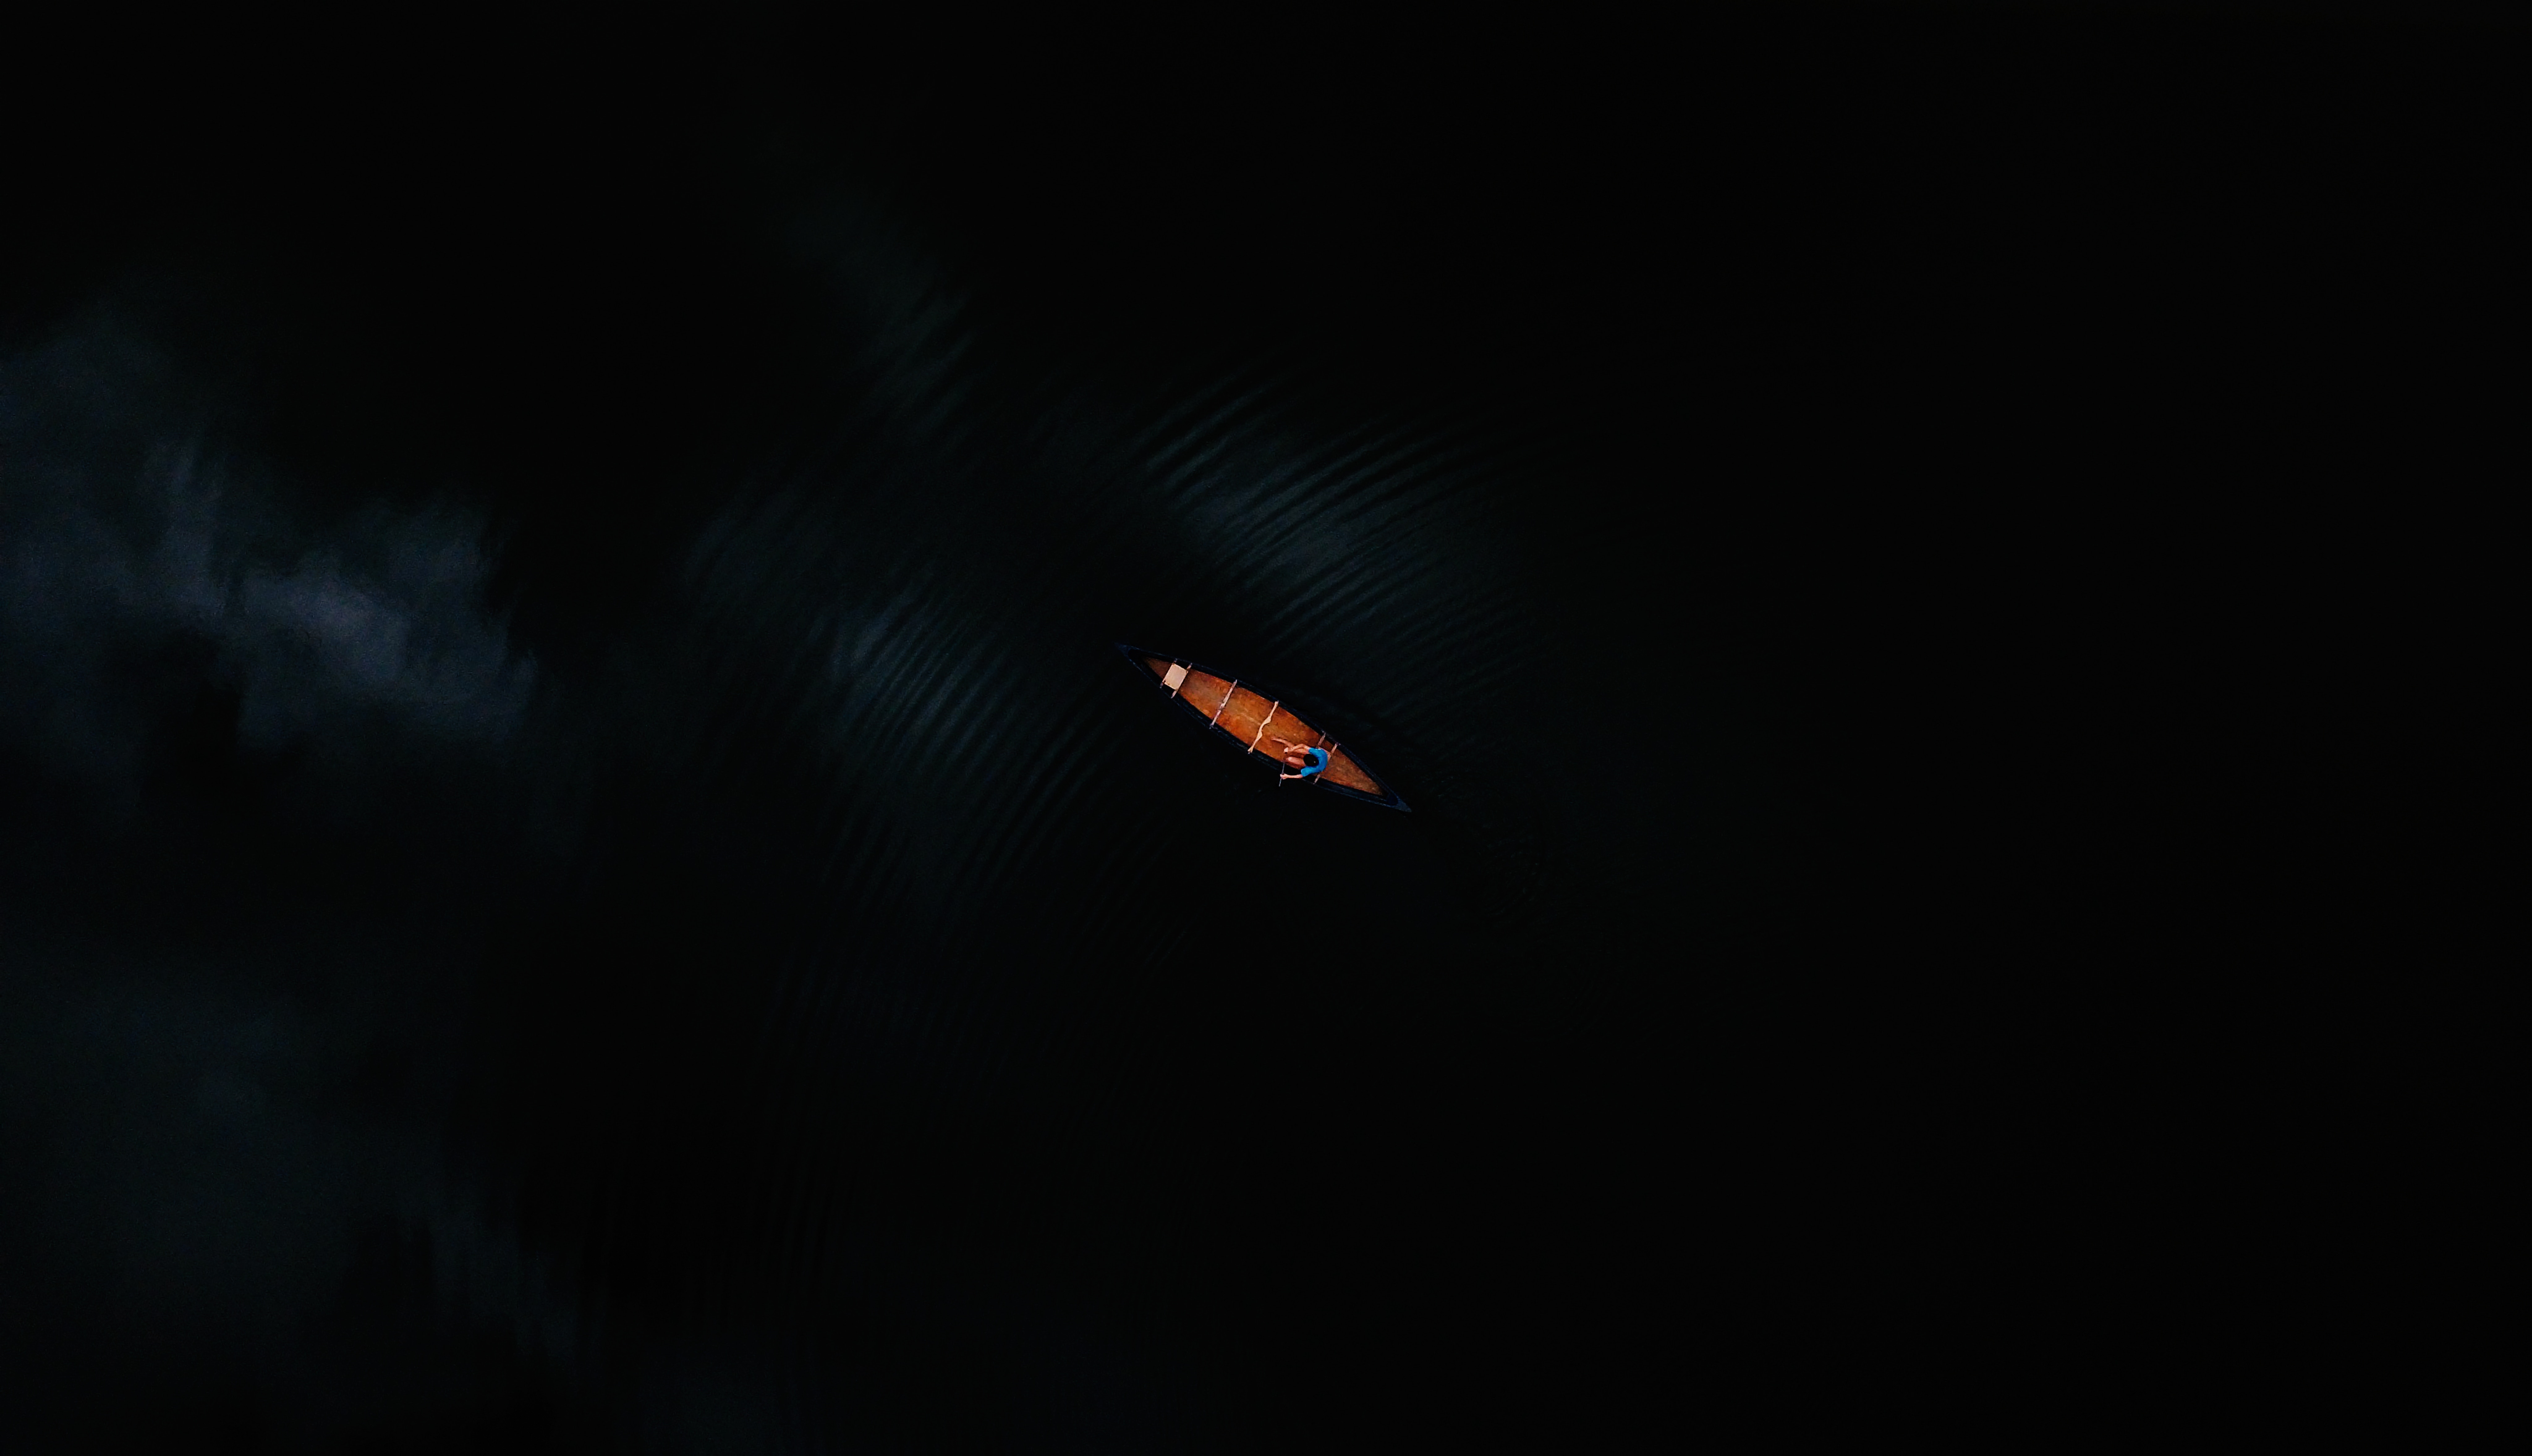
light, sky, night, atmosphere, space, darkness, black, midnight, phenomenon, atmosphere of earth, computer wallpaper, geological phenomenon, celestial event